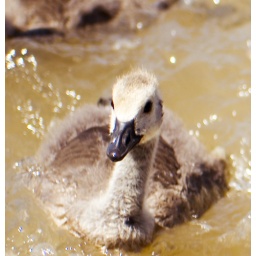
Gosling swimming in the lake